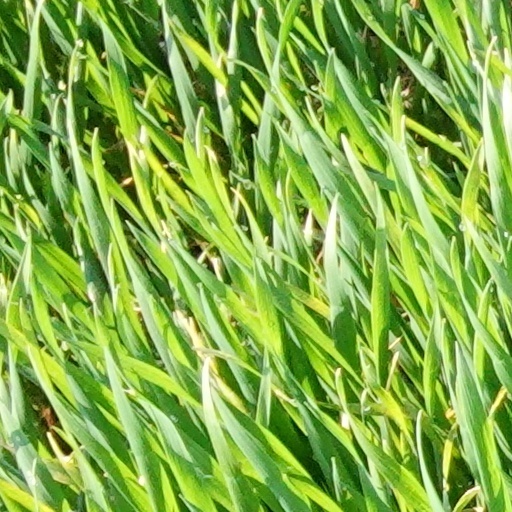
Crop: wheat